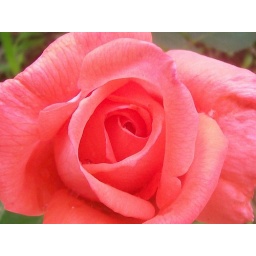
Also in my rose bed